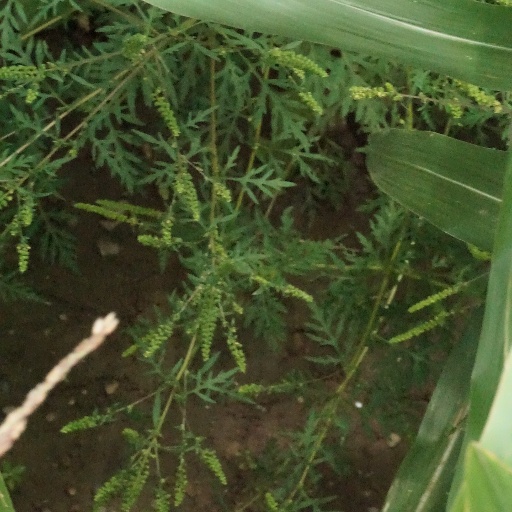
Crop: maize; corn